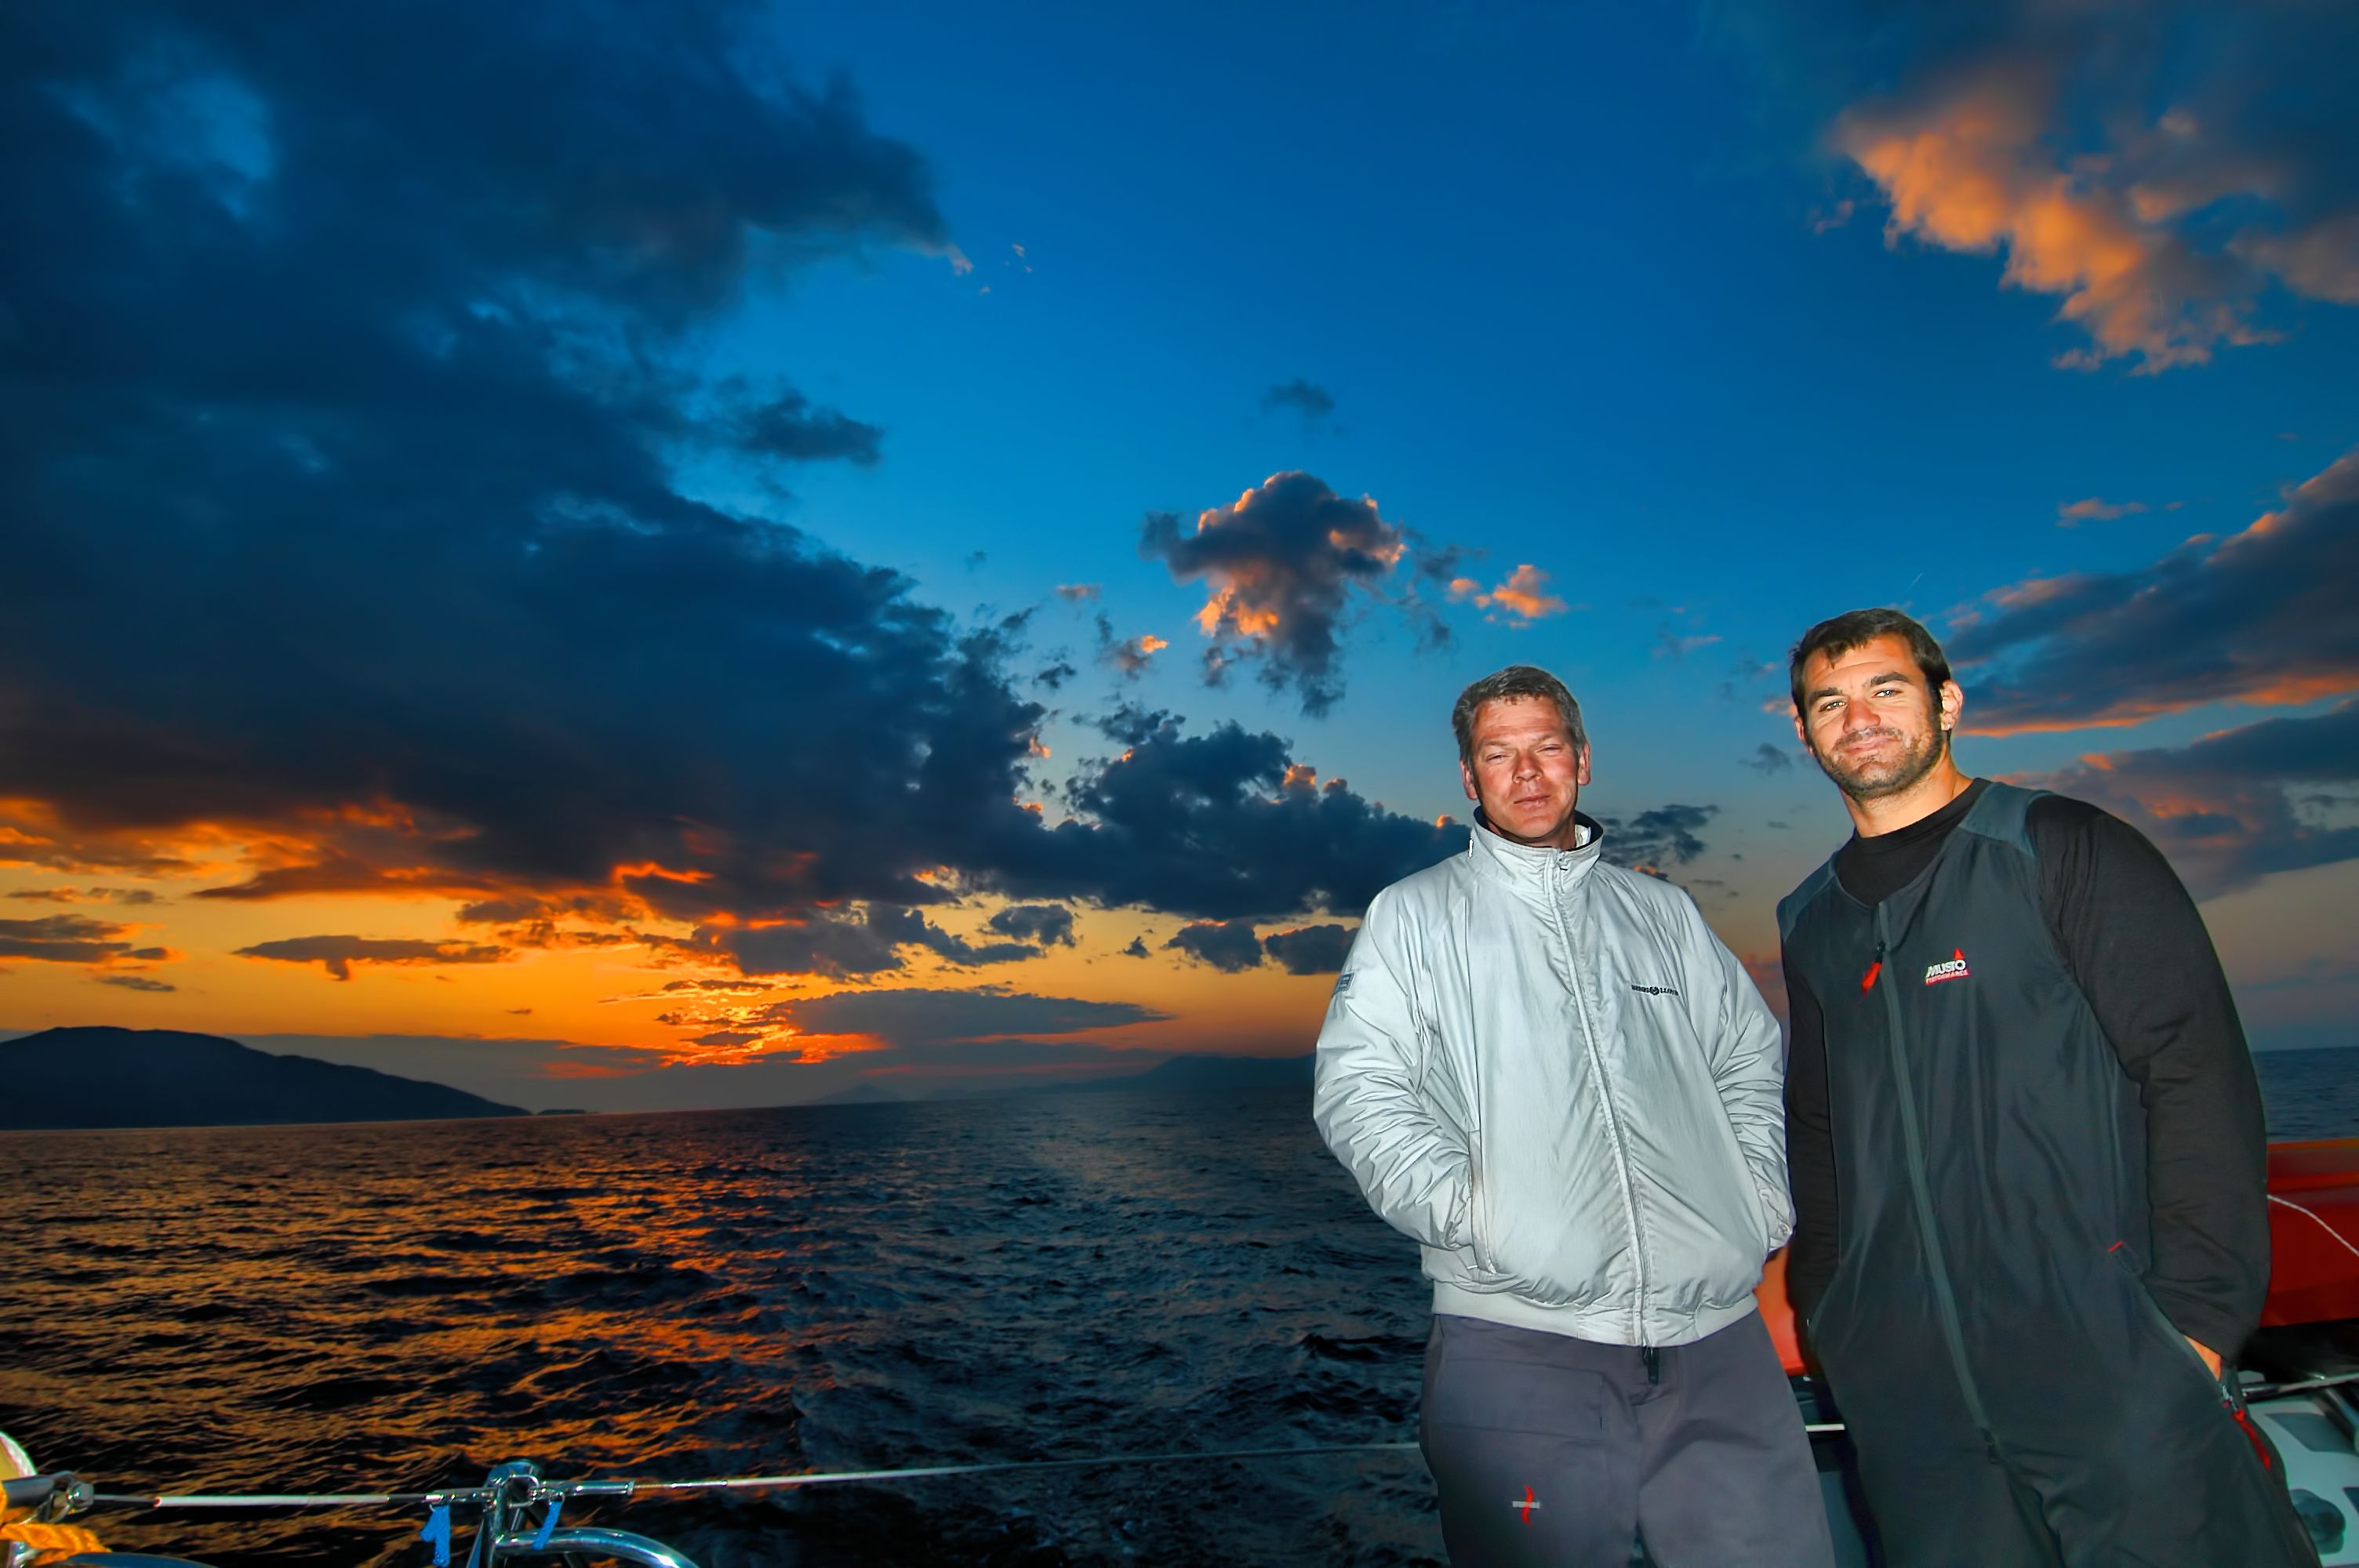
sea, ocean, horizon, sunset, dusk, evening, april2009